Amanat (political party)

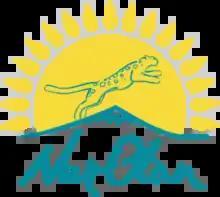
Logo used from 2019 to 2022

On 17–18 October 2013, at the 15th Nur Otan Extraordinary Congress in Astana of which was attended by 1,200 delegates representing all regional branches of the party and more than a 1,000 guests. The Nur Otan presented its doctrine to which called for evolutionary development and to build a democratic, prosperous, competitive and socially oriented state where every motivated, law-abiding and hard-working citizen would benefit himself and society. At the congress, a decision was made to adopt a new full name for the party as simply "Nur Otan", removing the "People's Democratic" wording in which First Deputy Chairman Bauyrjan Baibek argued that political parties do not put "ideological affiliation" in their name as basis for "international practice".